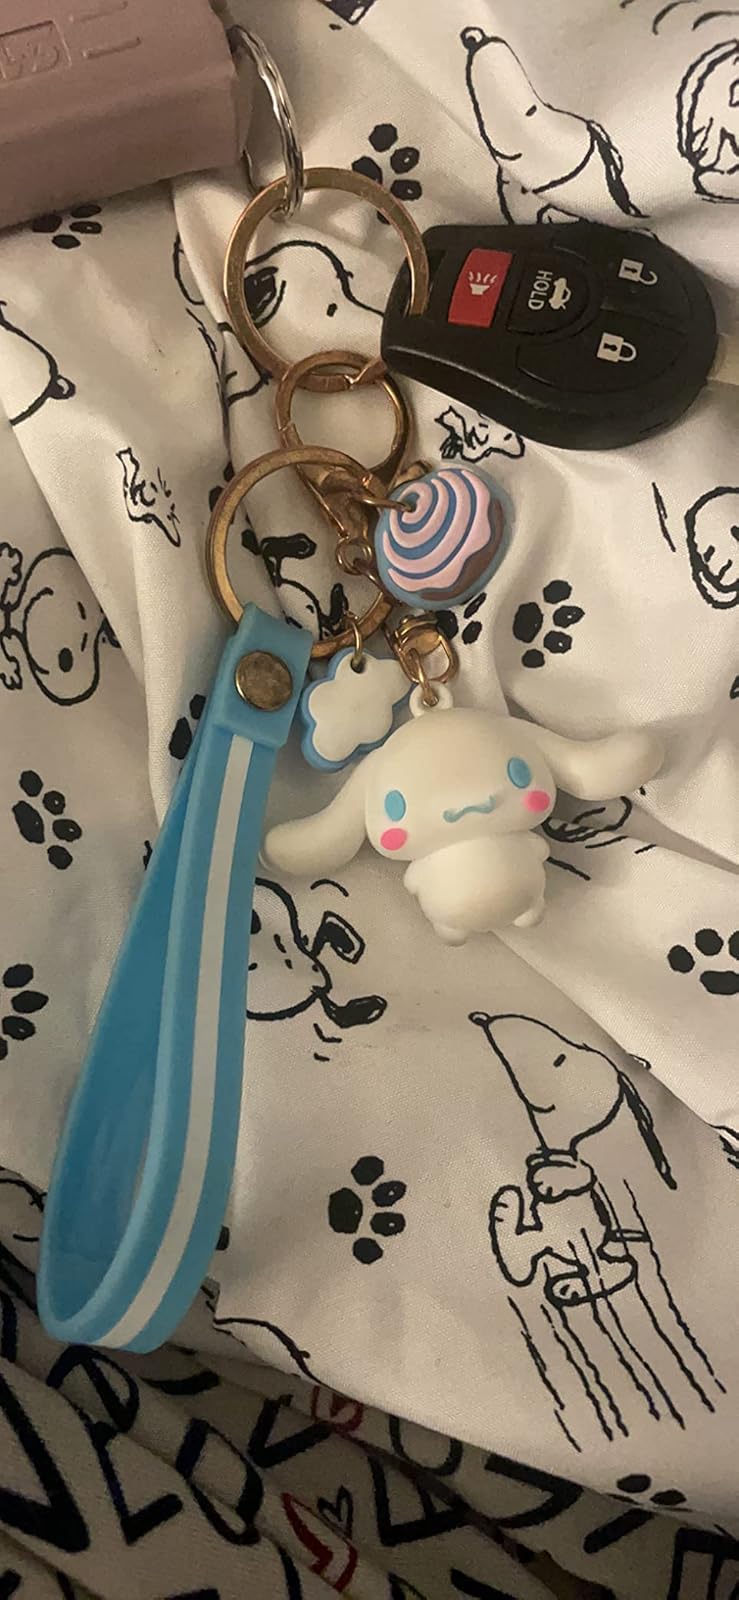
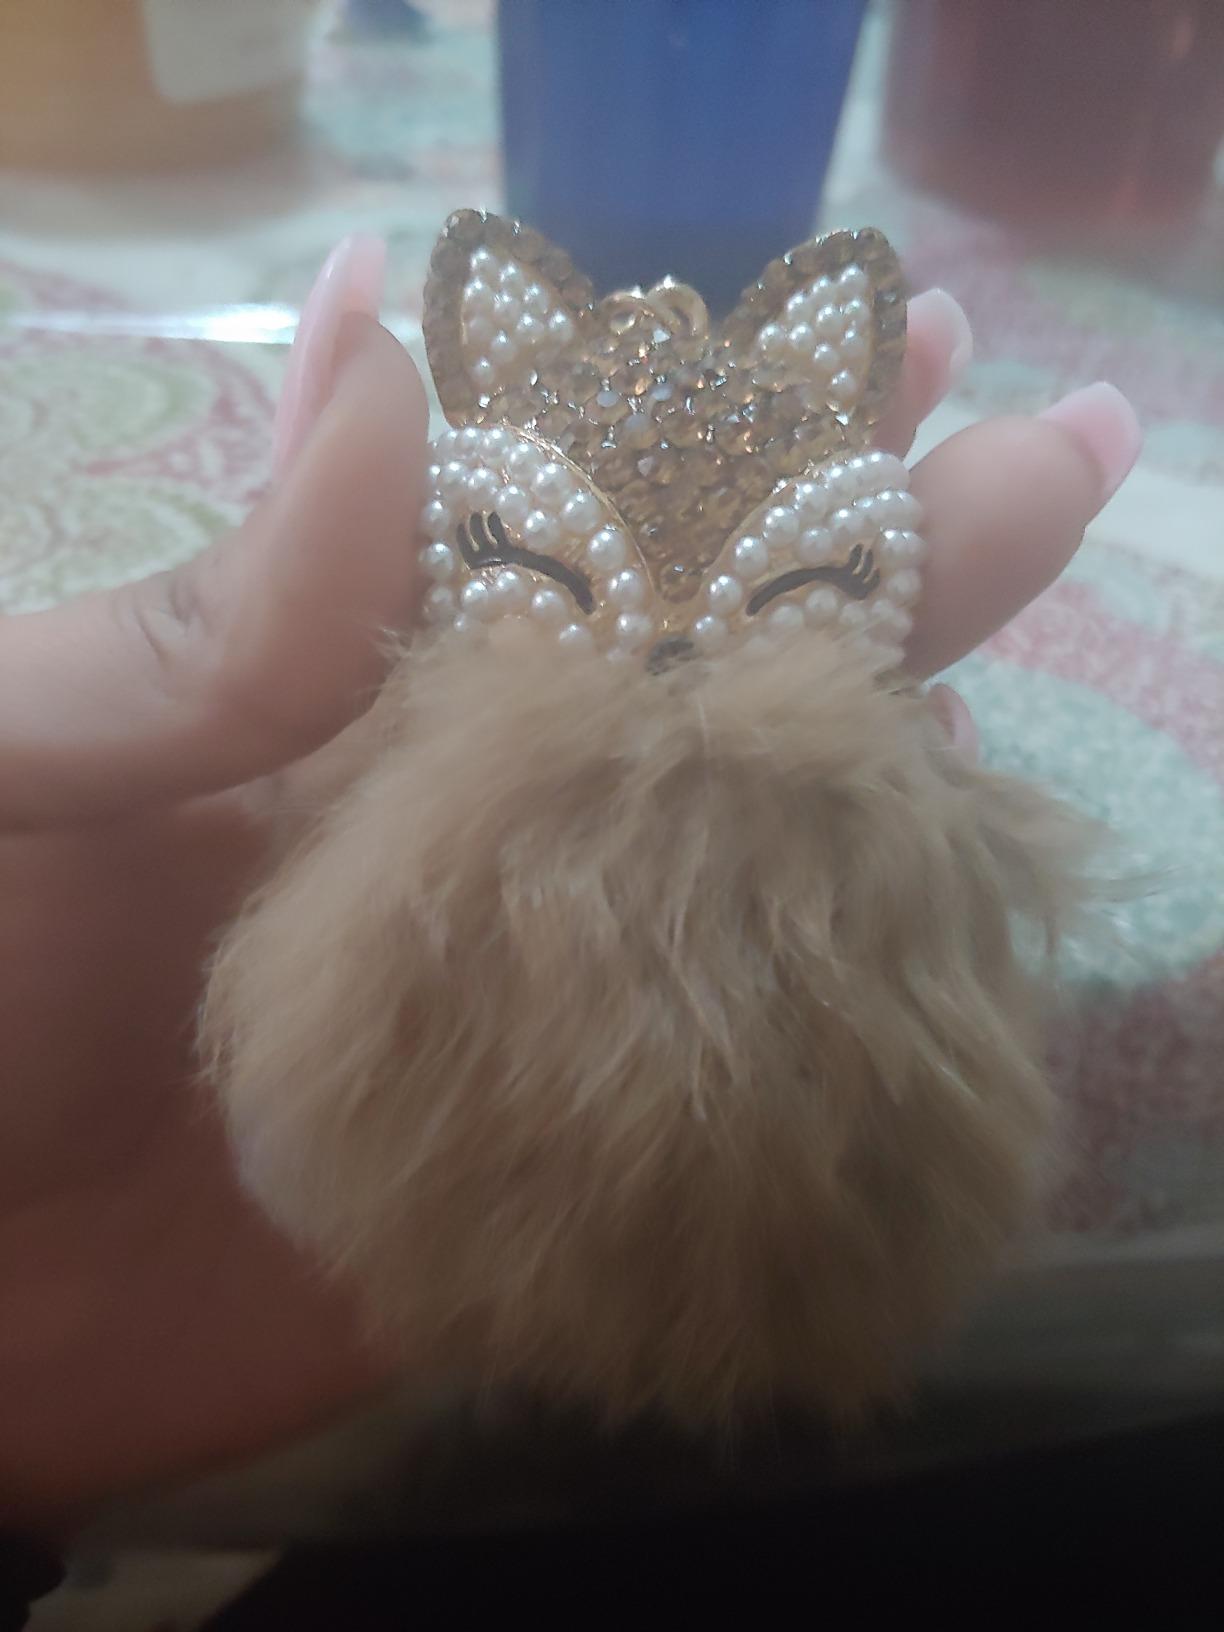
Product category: accessories_keychain
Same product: no